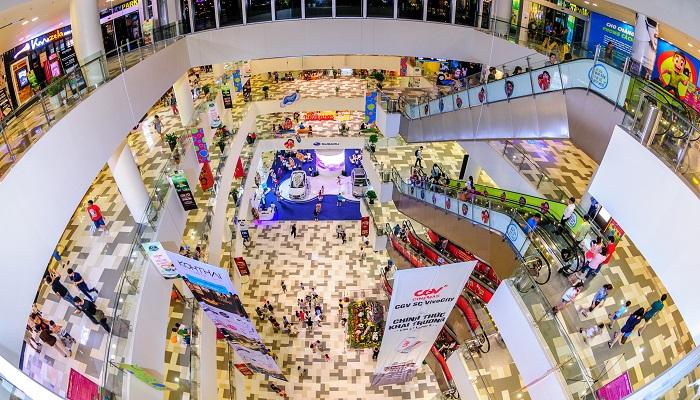
đây là hình ảnh xuất hiện ở bên trong của một trung tâm thương mại